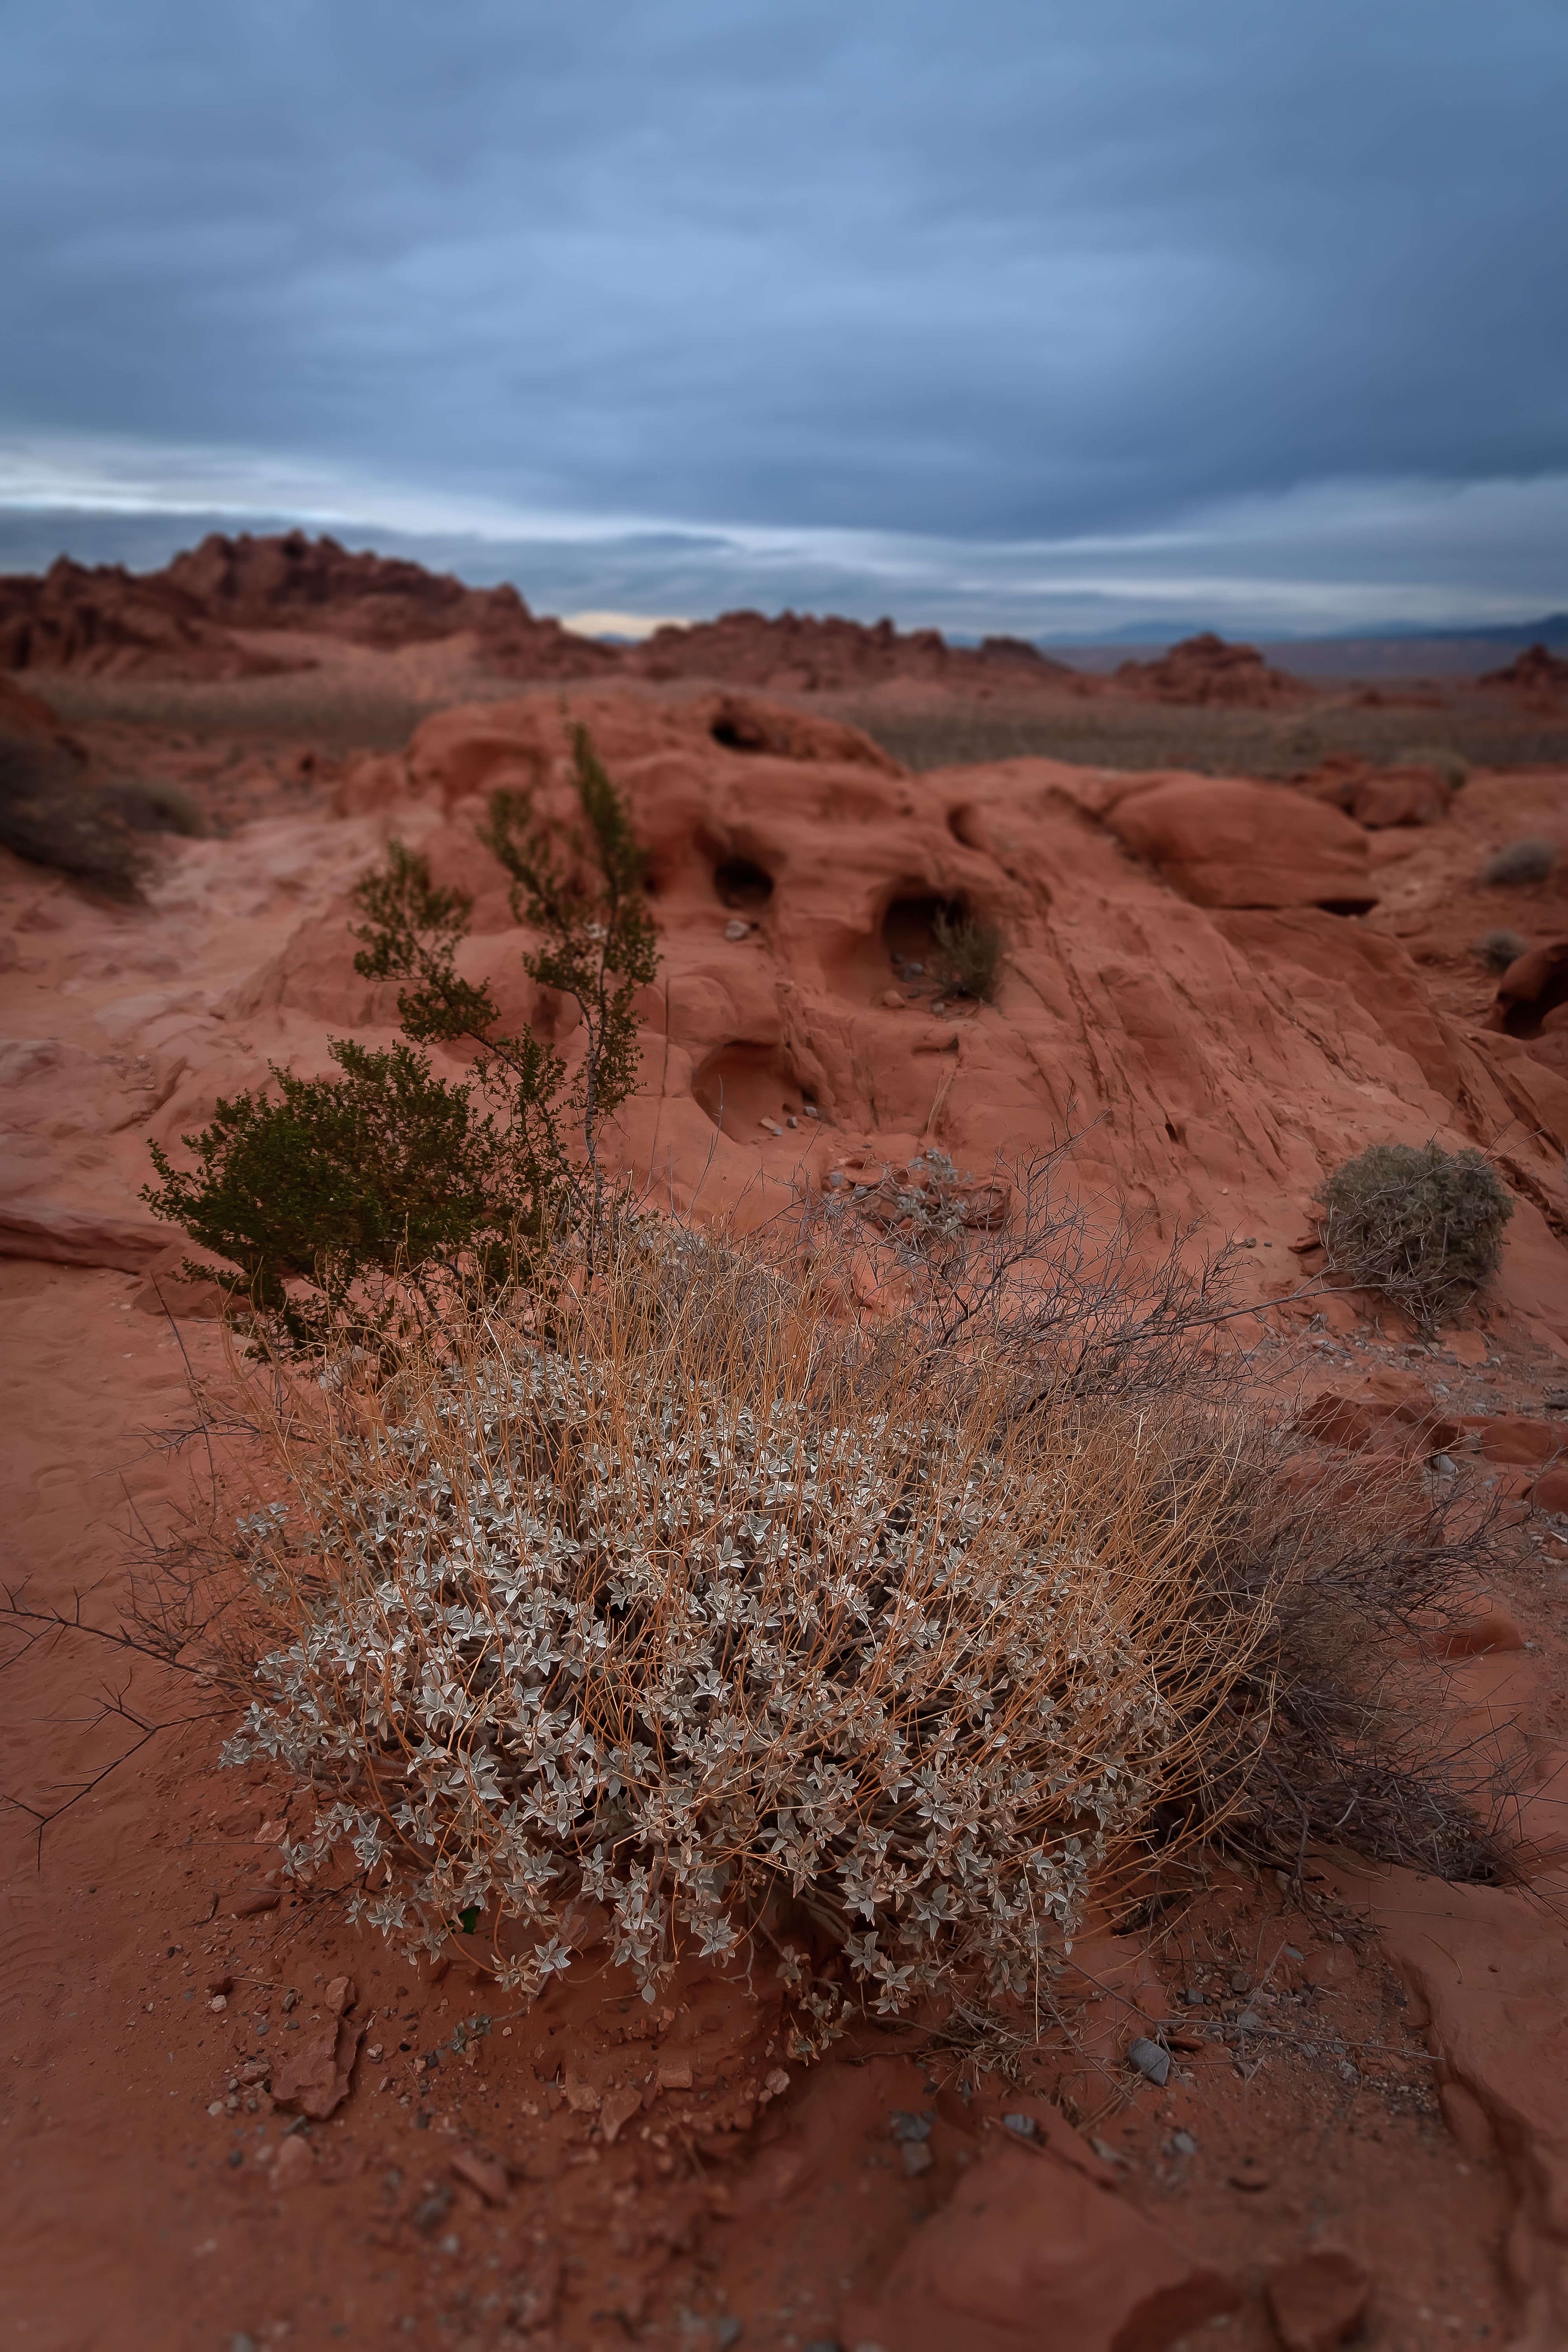
geotagged, nevada, overton, Stewarts Point, united states, usa, a6500, barren, Clark County, Clark County Nevada, Clark County NV, desert, desolate, isolated, landscape, National Natural Landmark, nature preserve, Nevada Division of State Parks, Nevada Scenic Byway, Nevada State Park, Nevada Tourism, Overton Nevada, Public Recreation, Red Sandstone Formations, remote, rocks, scenic, sightseeing, sony, SONY a6500, SONY Alpha 6500, sony mirrorless, state park, tourism, tourist attraction, travel, travel photography, Vacation Photo, valley of fire, Valley of Fire Road, valley of fire state park, ecosystem, sky, rock, aeolian landform, sand, geology, badlands, soil, formation, shrubland, terrain, ecoregion, wadi, escarpment, dune, plant community, national park, plateau, erg, hill